Carrera y Carrera

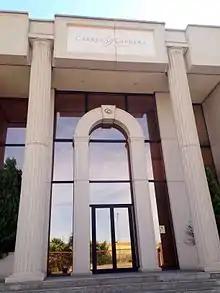
Carrera y Carrera headquarters in San Agustín del Guadalix, Madrid.

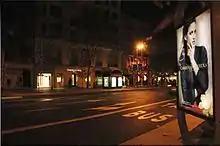
"Carrera y Carrera" boutique on Serrano Street in Madrid.

Carrera y Carrera is a Spanish jewelry company. Headquartered in San Agustín del Guadalix, Madrid, its origins date back to 1885 when Saturio Esteban Carrera opened a small jewelry workshop in the Barrio de las Letras. During the 1970s, his great-grandsons Manuel Carrera and Juan José Carrera created the brand, after which the company has had several owners. Currently the company has subsidiaries in New York City, Tokyo, Moscow, and UAE.